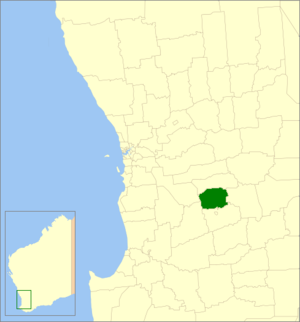
Le Comté de Cuballing est une zone d'administration locale au sud-est de l'Australie-Occidentale en Australie. Le comté est situé à 20 kilomètres au nord de la ville de Narrogin et à environ 175 kilomètres au sud-est de Perth, la capitale de l'État.